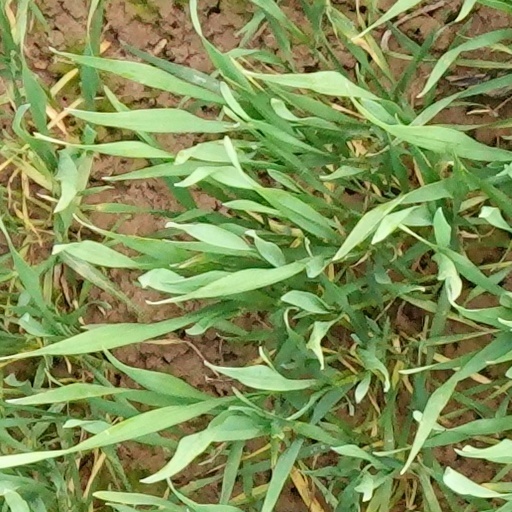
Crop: wheat